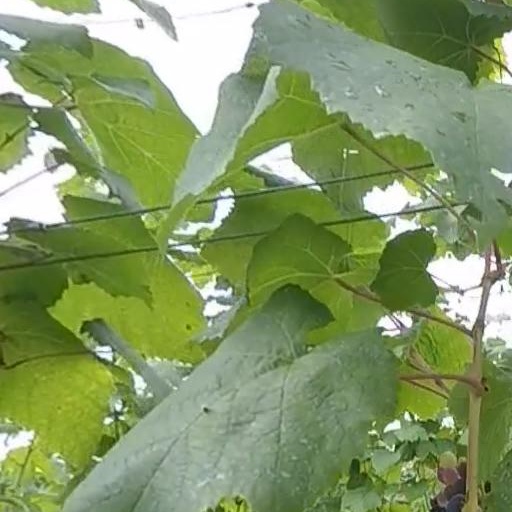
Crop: grape